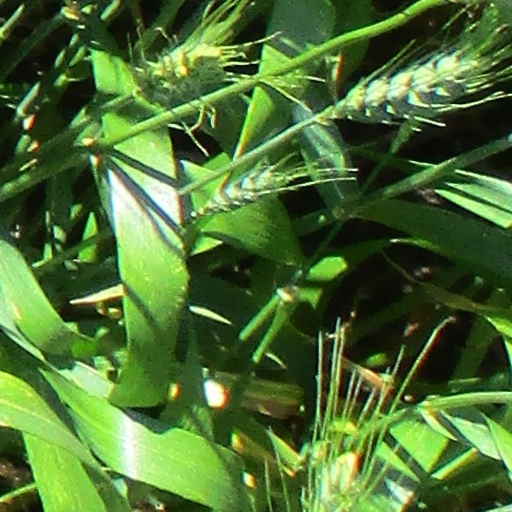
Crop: wheat